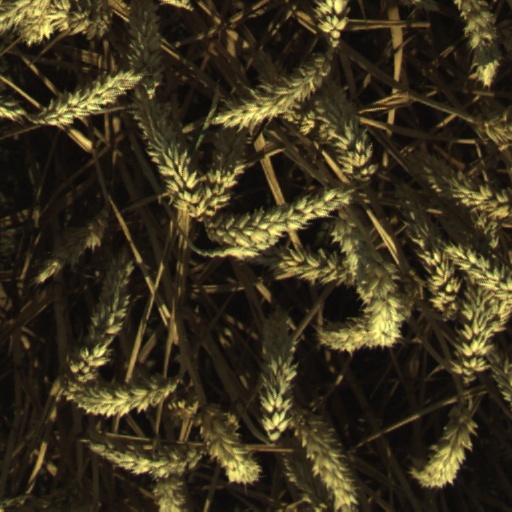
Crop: wheat